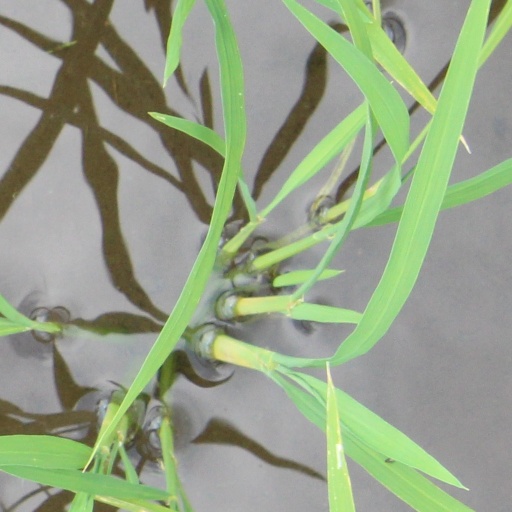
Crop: rice